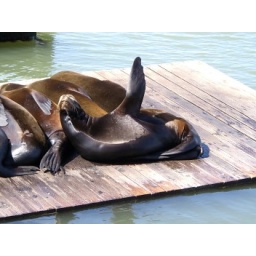
says mr. sea lion to aaron... they reencountered each other in carmel beach when aaron was surfing! nightmares!